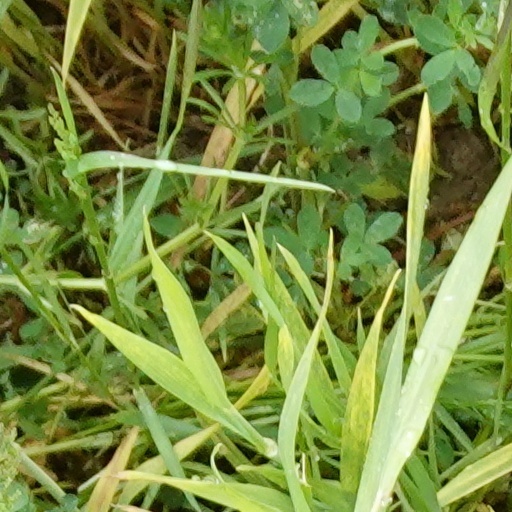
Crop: wheat